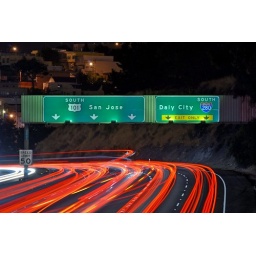
highway 101 under the bayview / bernal heights pedestrian bridge - san francisco, california